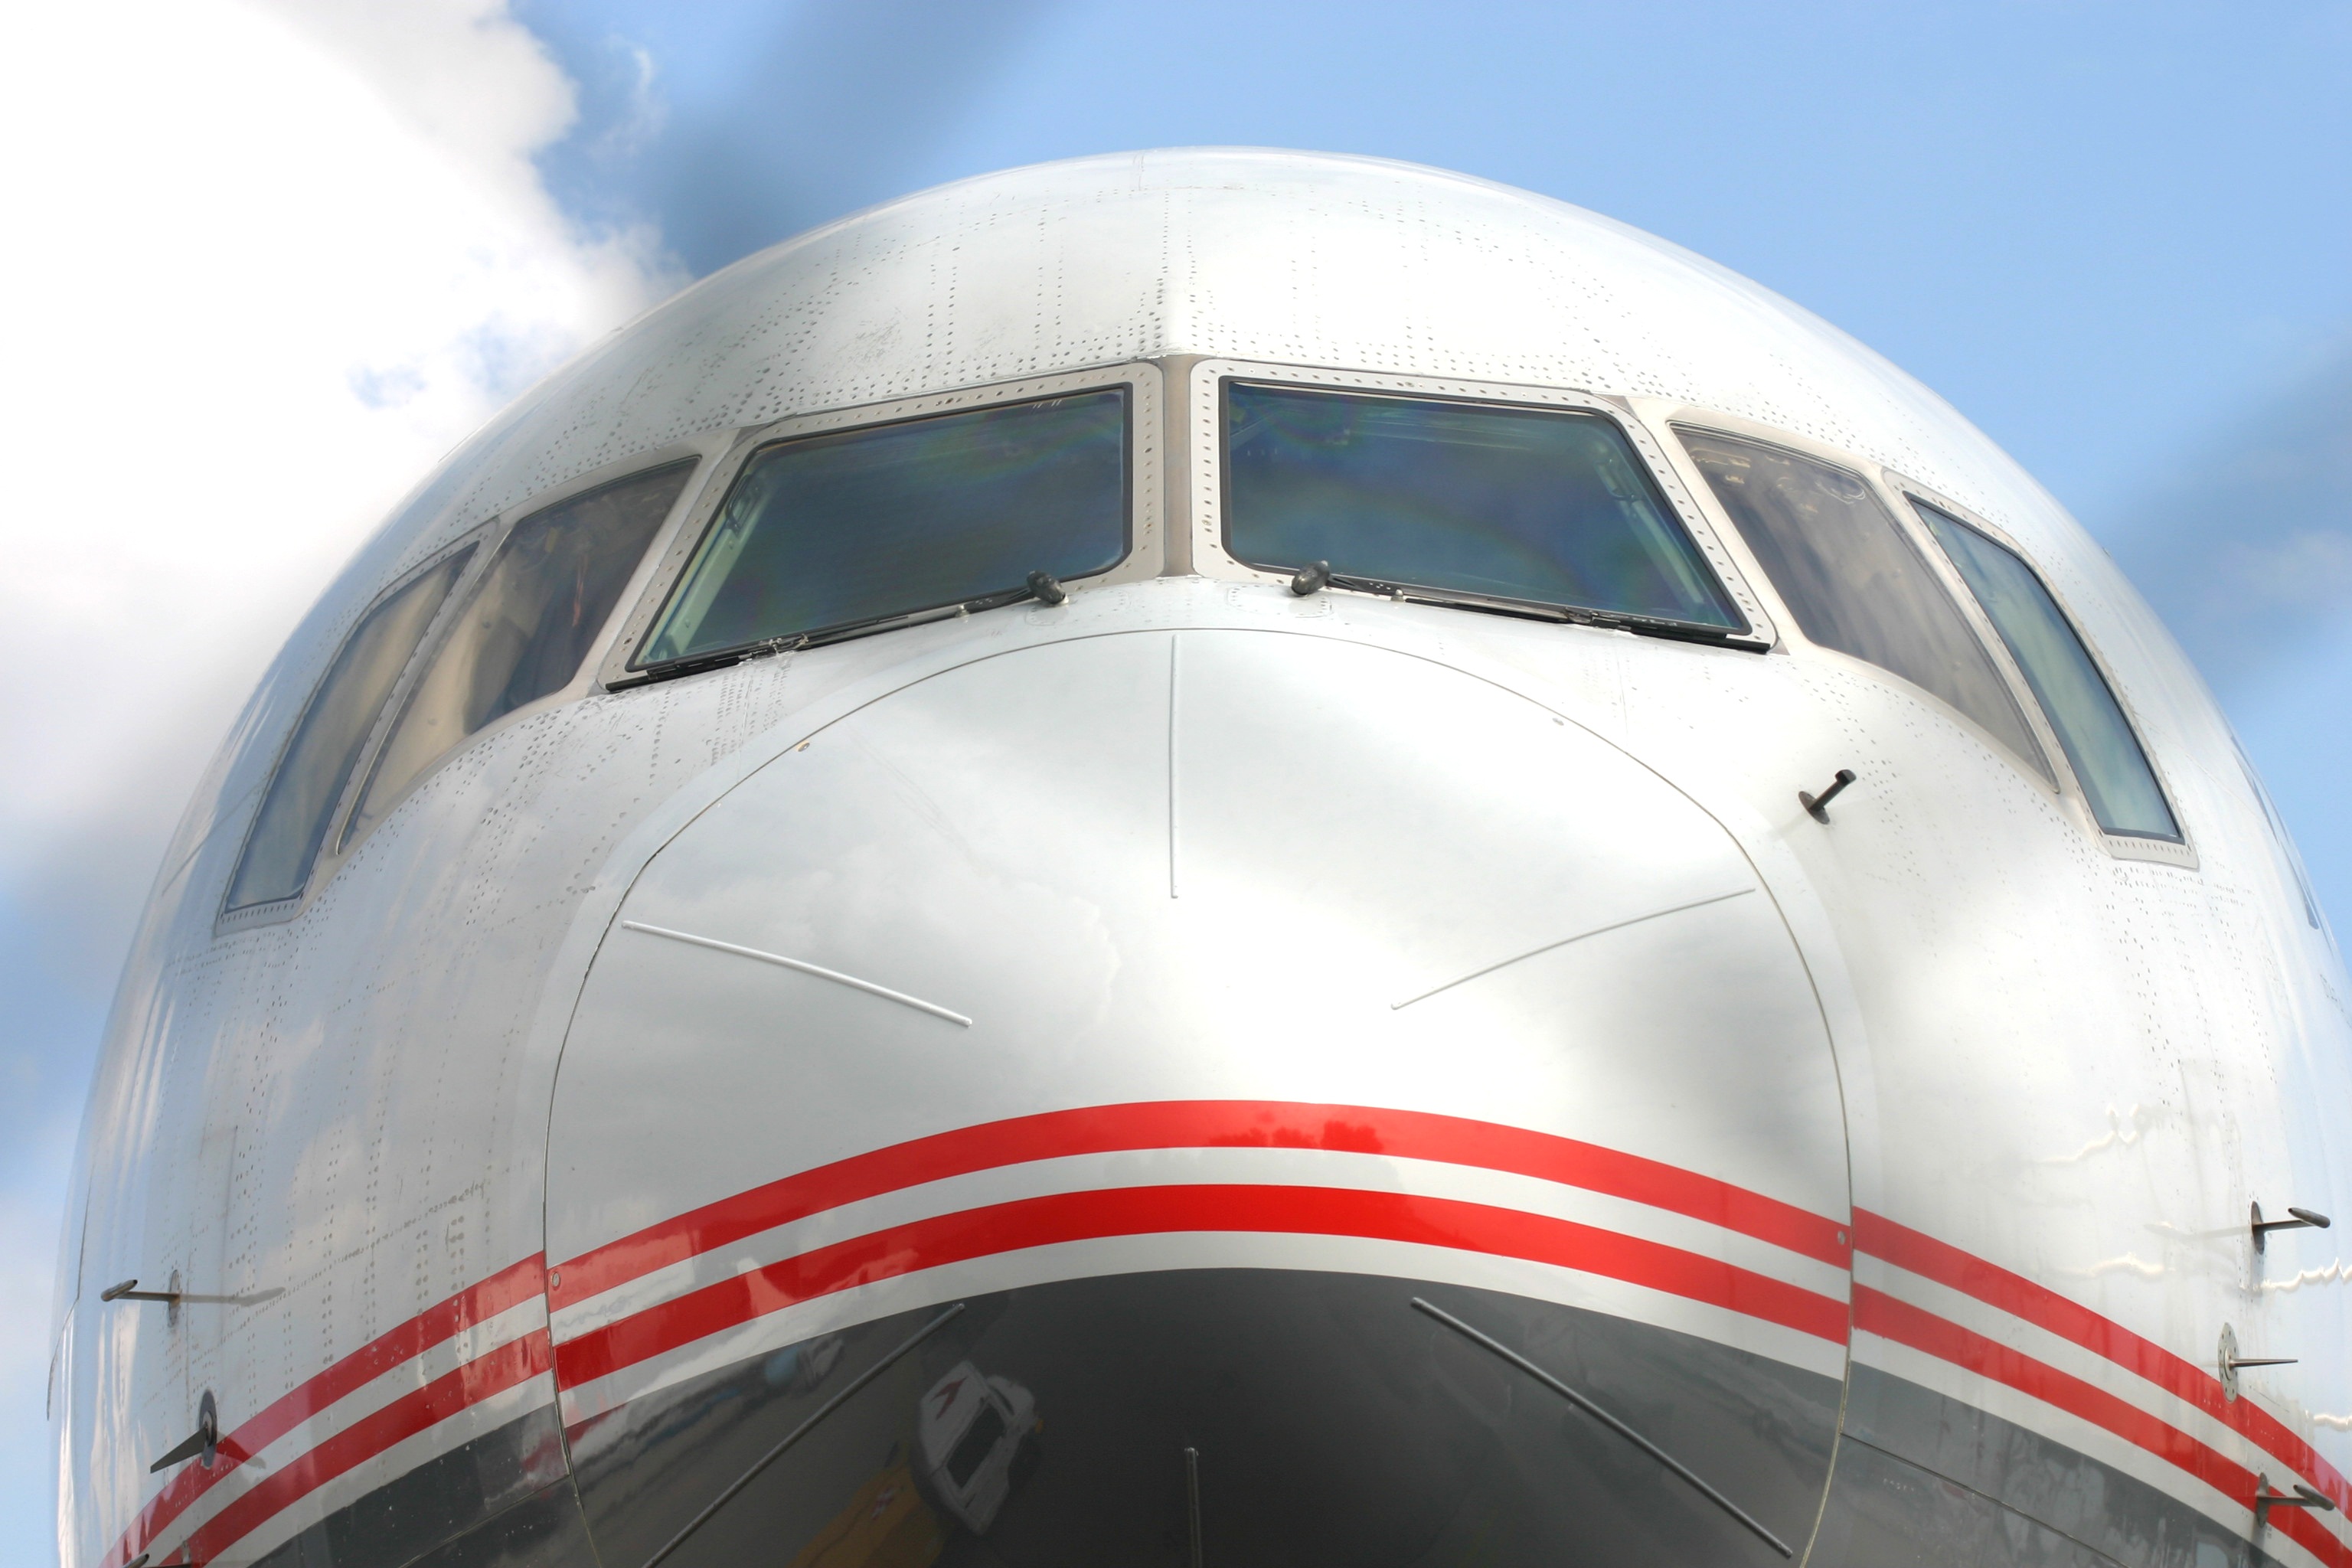
technology, train, fly, travel, airplane, aircraft, transport, vehicle, airline, aviation, flight, machine, cockpit, pilot, airliner, passenger aircraft, bullet train, atmosphere of earth, aircraft engine, high speed rail, maglev